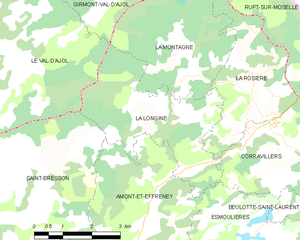
Carte des communes françaises